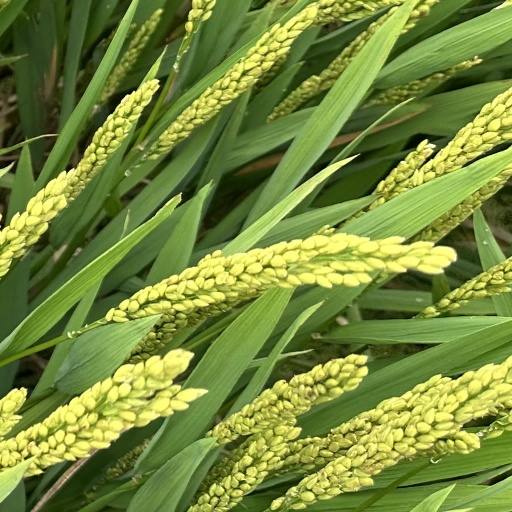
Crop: rice